Waitangi Day

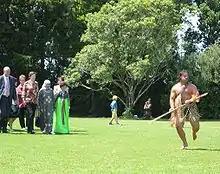
Prime Minister Helen Clark being welcomed onto Hoani Waititi Marae, in West Auckland, Waitangi Day 2006

Commemorations at Waitangi usually commence two or three days before Waitangi Day. At Te Tii Waitangi marae, on the southern side of the Waitangi River, political dignitaries are welcomed onto the marae and hear speeches from the local iwi. These speeches often deal with the issues of the day, and vigorous and robust debate occurs. Politicians are usually granted speaking rights, but on occasion, the privilege has been withdrawn, as with Leader of the Opposition Helen Clark in 1999, Prime Ministers John Key in 2016, and Bill English in 2017. In recent years, the official pōwhiri, or welcome ceremony, for members of parliament has moved from Te Tii Waitangi (sometimes referred to as the "lower marae") to Te Whare Rūnanga (sometimes referred to as the "upper marae", even though it is not a true marae) at the treaty grounds, which are north of the Waitangi River. In 2018, Jacinda Ardern was the first Prime Minister to attend the commemorations in three years. According to "The Guardian", "Under Ardern the celebration has taken on a more conciliatory tone, with the prime minister usually spending several days at the treaty grounds listening to Māori leaders and in 2018 memorably asking those gathered to hold her government to account."